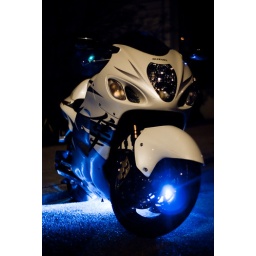
Sony F56 at 1/16 on ground behind bike gelled blue, and Sony F42 at 1/4 in softbox camera left at 6'